Copper extraction

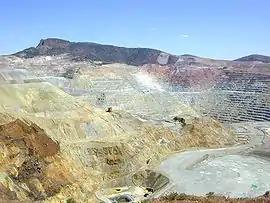
The Chino open-pit copper mine in New Mexico

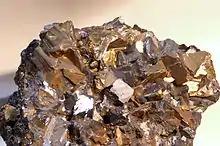
Chalcopyrite specimen from Huarón mine, Peru

Copper extraction is the multi-stage process of obtaining copper from its ores. The conversion of copper ores consists of a series of physical, chemical, and electrochemical processes. Methods have evolved and vary with country depending on the ore source, local environmental regulations, and other factors. The copper smelters with the highest production capacity (metric tons of copper yearly) lie in China, Chile, India, Germany, Japan, Peru and Russia. China alone has over half of the world's production capacity and is also the world's largest consumer of refined copper.